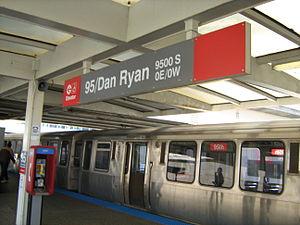
La station 95/Dan Ryan est le terminus sud de la ligne rouge du métro de Chicago. Vu sa position à l’entrée sud de Chicago et les correspondances possible avec d’autres moyens de transport, c’est une des stations les plus fréquentées du réseau puisque 4 372 074 passagers l’ont utilisée en 2008.
Le métro de Chicago est un réseau de transport en commun ferré qui dessert une grande partie de la ville de Chicago et de sa proche agglomération, il est principalement connu pour une de ses particularités : il est en grande partie aérien.
La ligne rouge du métro de Chicago est la plus fréquentée du réseau, elle transporte chaque jour 230 000 passagers. Son parcours long de 33 stations et de 37,7 km roule de la limite nord de la ville de Chicago dans le quartier de Rogers Park jusqu’à celui de Roseland dans le sud de la ville. À l'instar de la ligne bleue, la ligne rouge fonctionne 24 heures/24 et 7 jours/7.